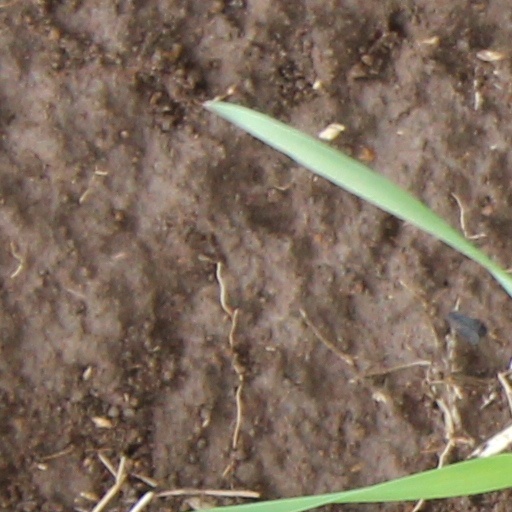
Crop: wheat